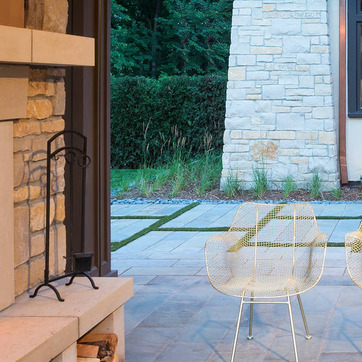
Material: foliage